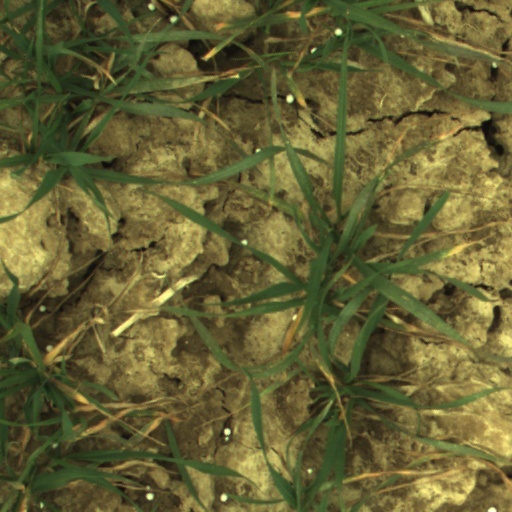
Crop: wheat